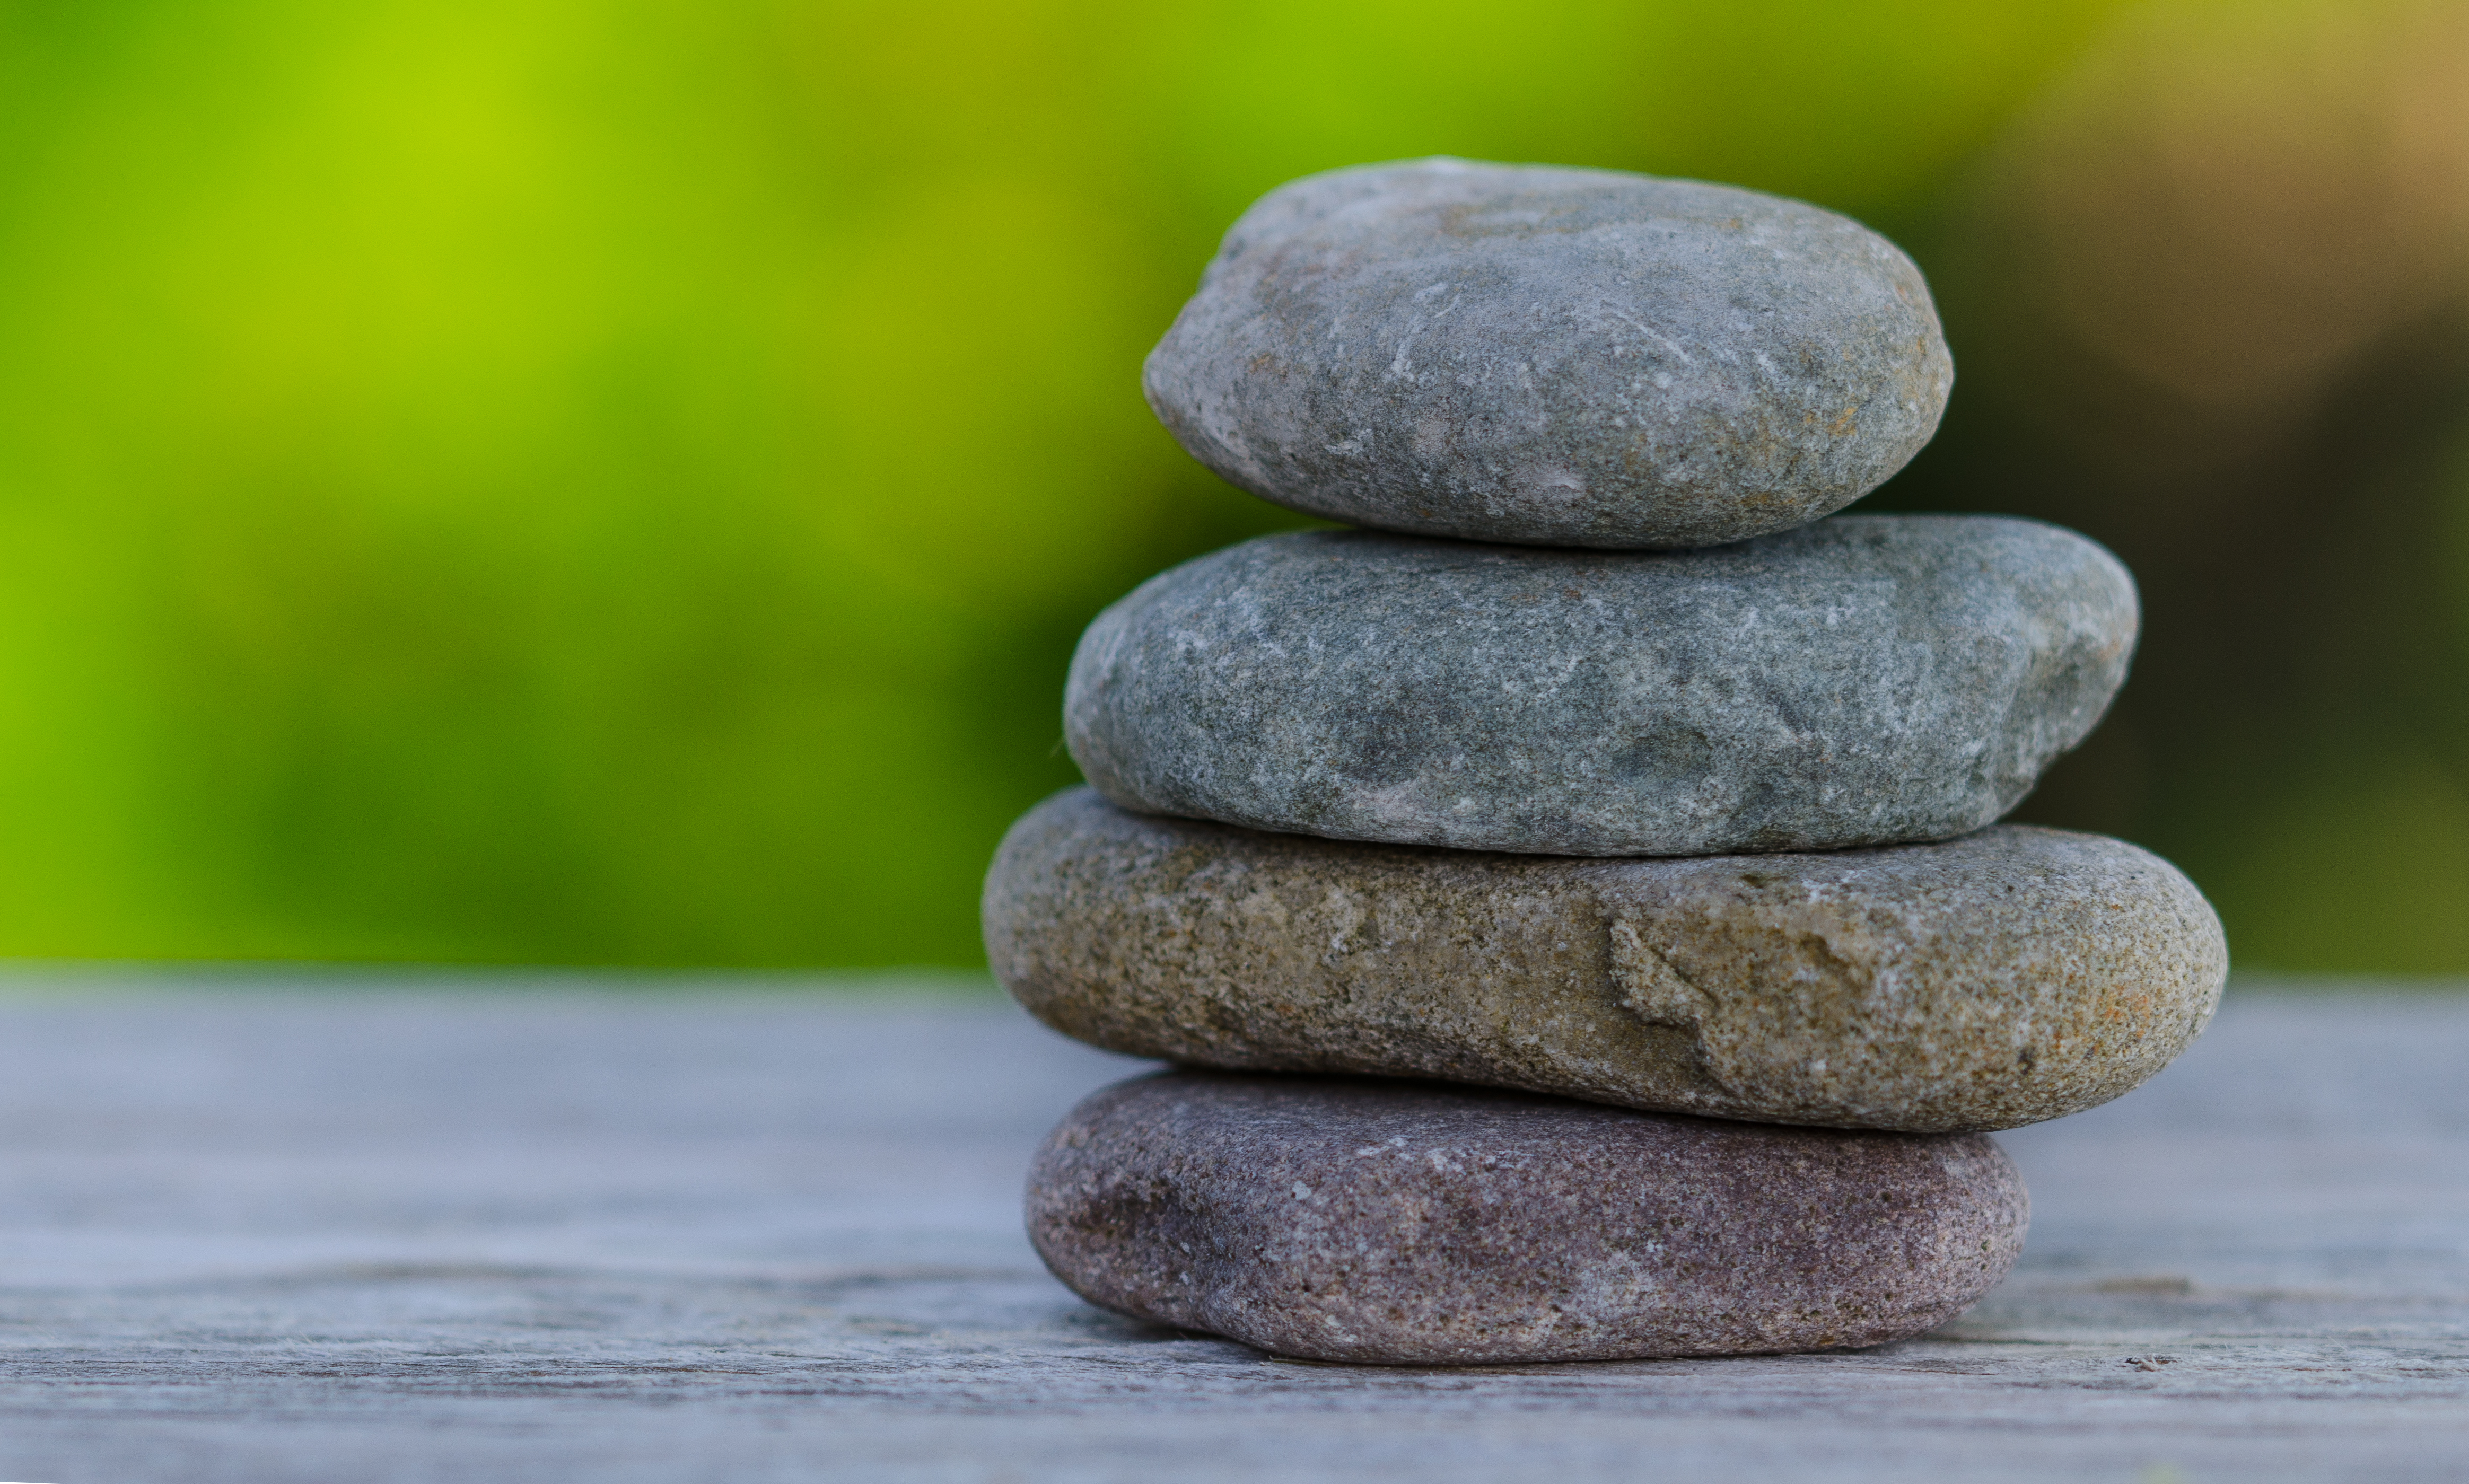
rock, green, balance, pebble, soil, material, zen, spiritual, stones, pebbles, spa, wellness, even, esoterik